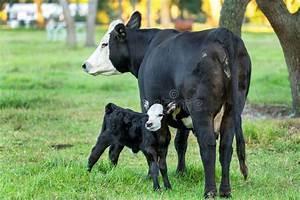
cow